The Grange Academy, Bushey

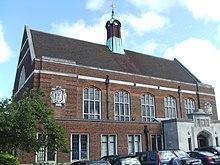
The main hall, with masonic markings

The buildings were erected in 1928 to house the Royal Masonic School for Boys junior school, which opened in the following year.